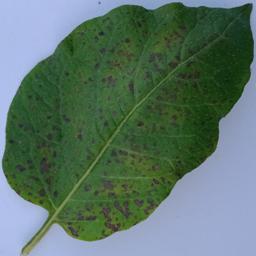
Etiqueta: Tizon_Temprano